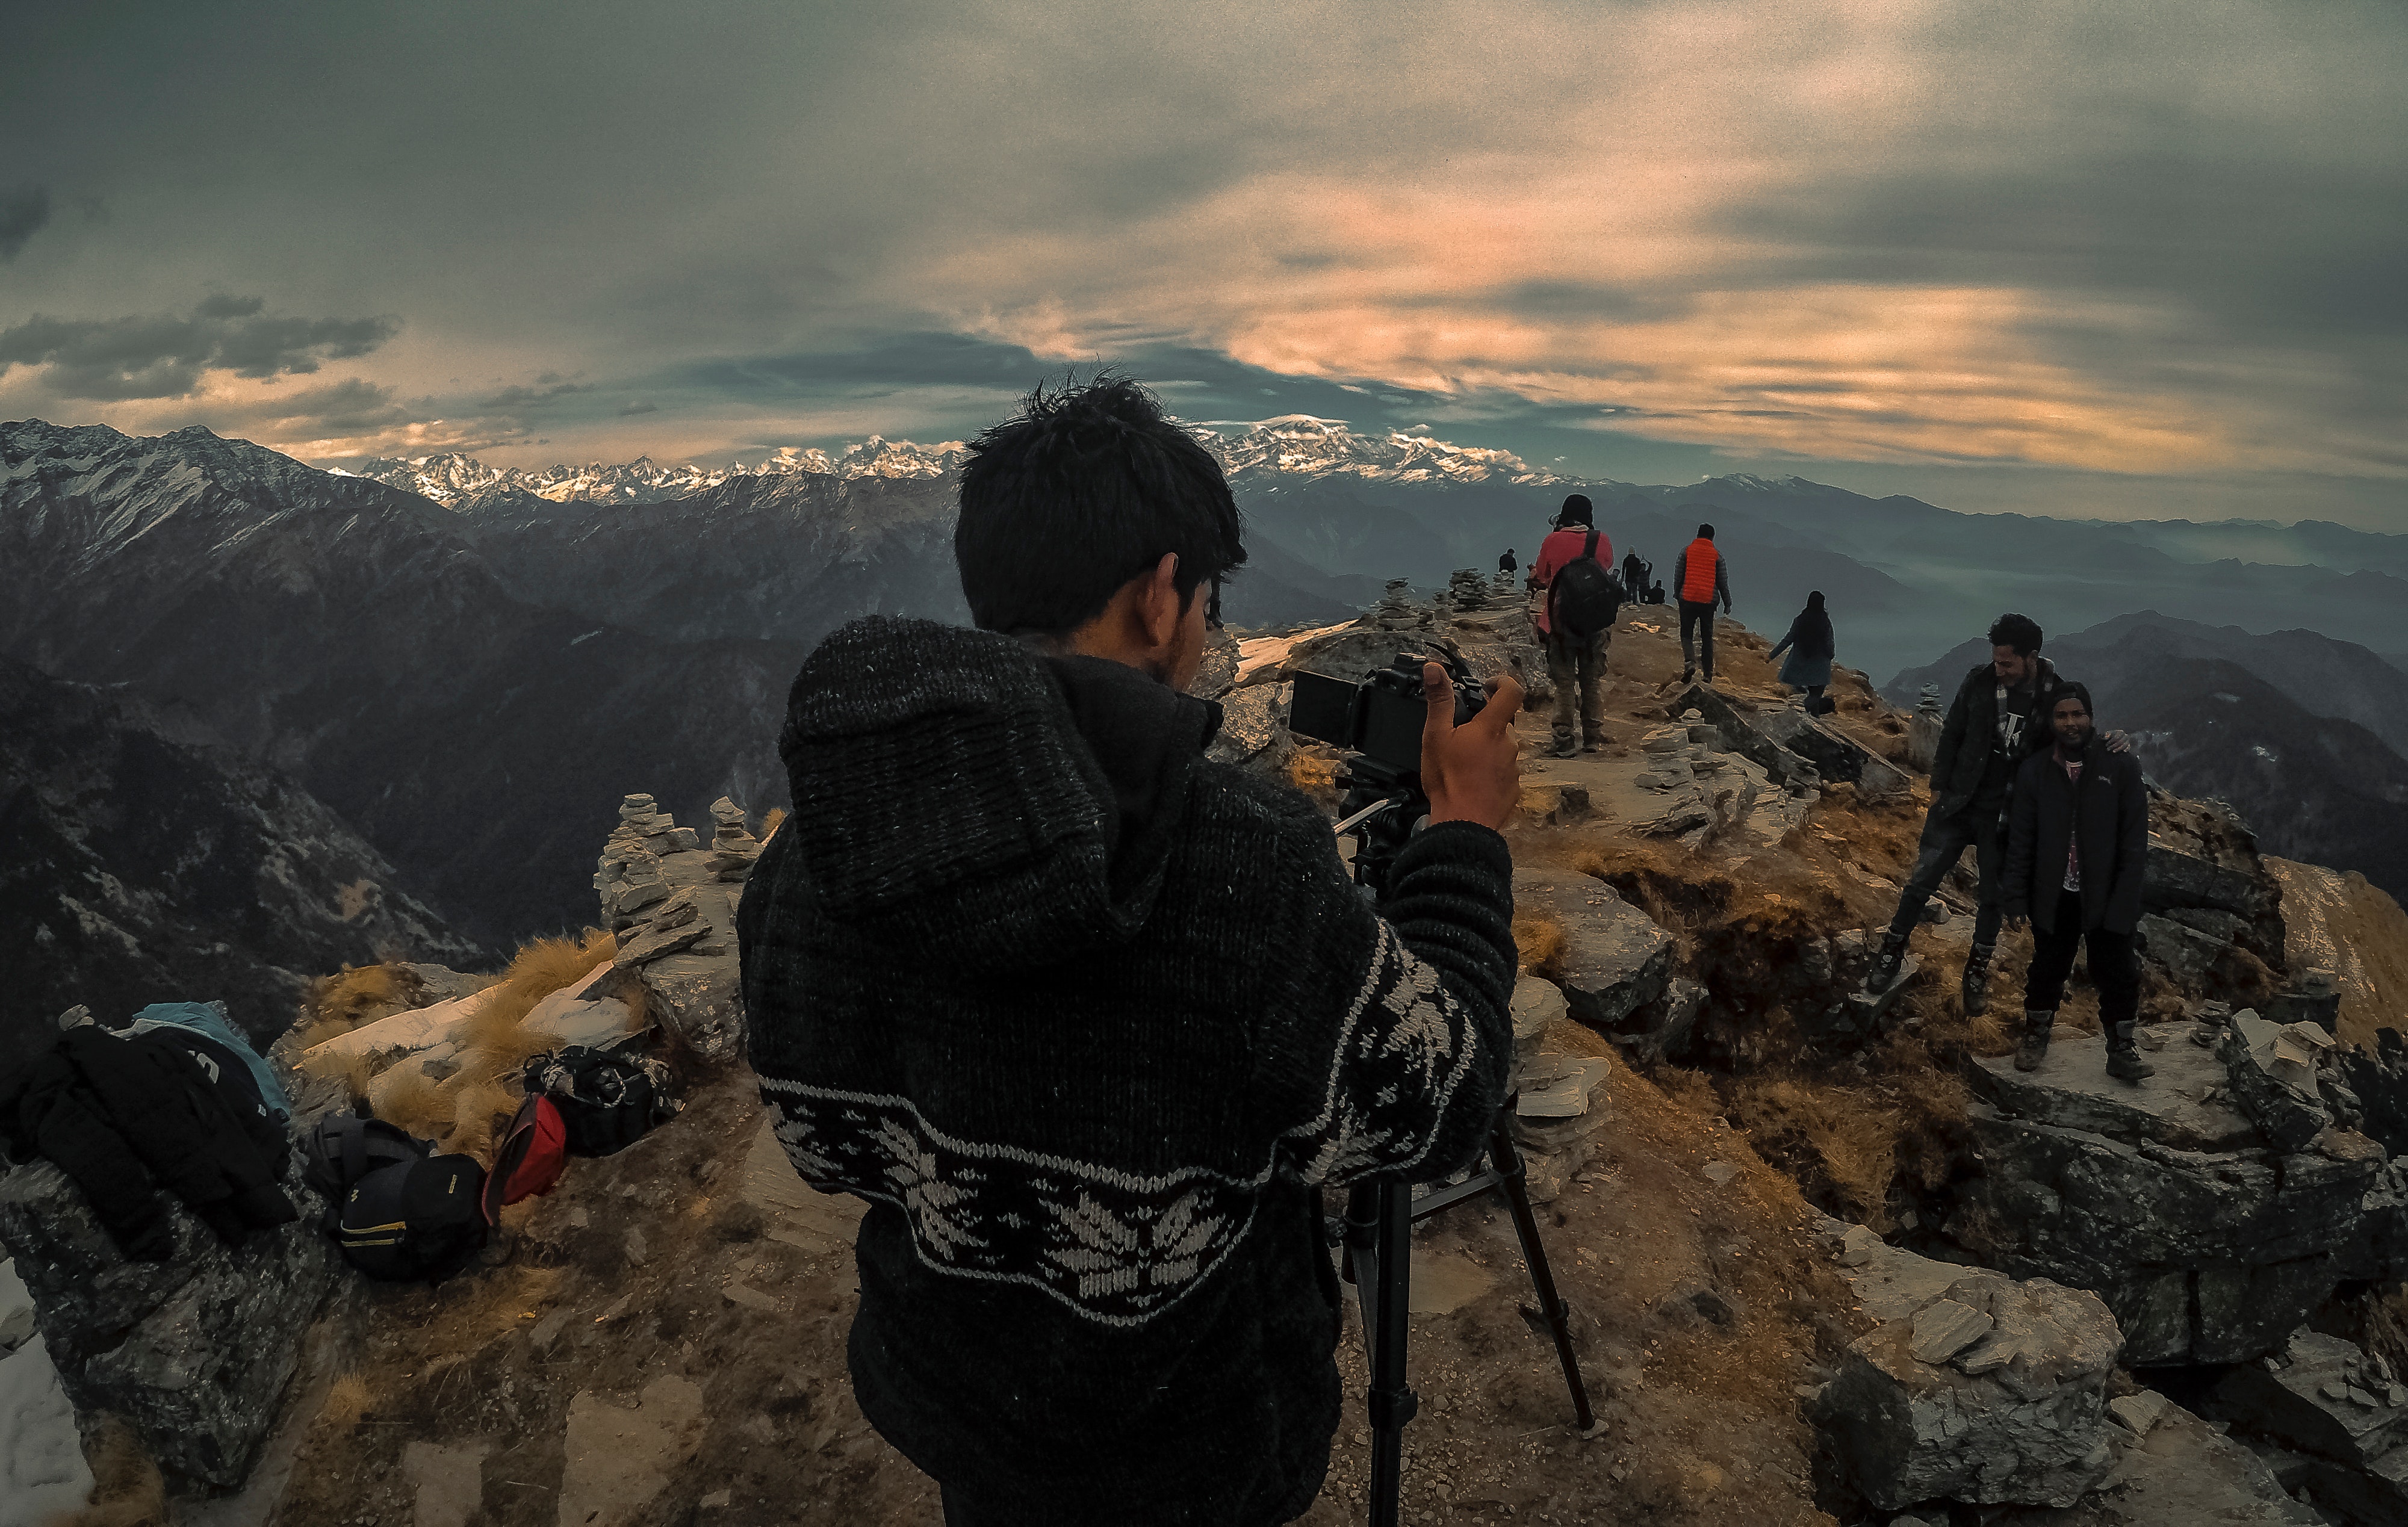
mountainous landforms, mountain, ridge, mountain range, summit, mountaineer, fell, adventure, landscape, ar te, screenshot